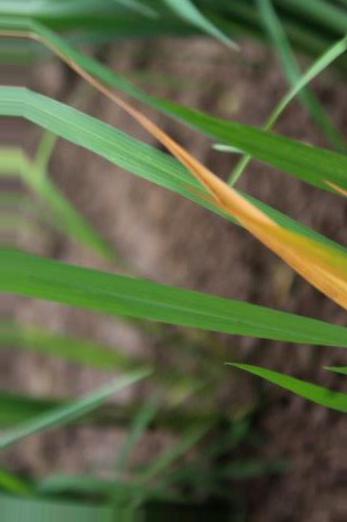
Nhãn: Tungro virus